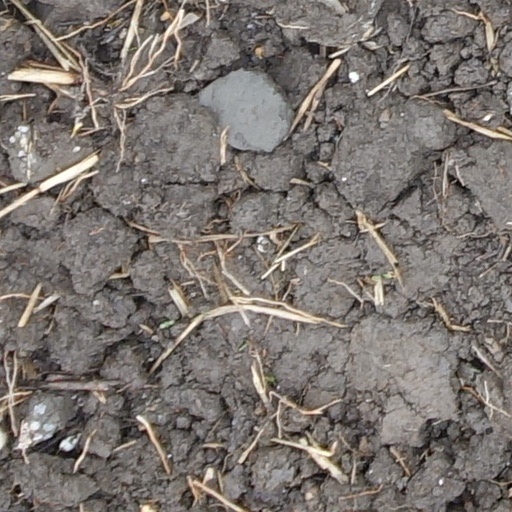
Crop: wheat